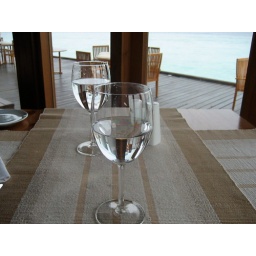
Some water in the ocean